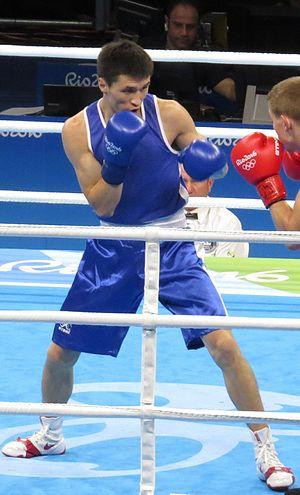
Baatarsükhiin Chinzorig est un boxeur mongol né le 21 septembre 1991.